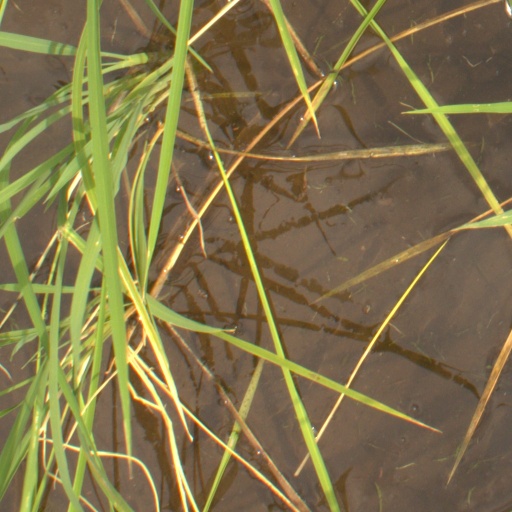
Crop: rice